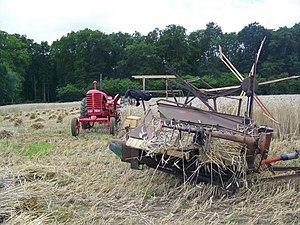
La moissonneuse-lieuse est une ancienne machine agricole, qui améliorait la moissonneuse. Cette machine fut inventée en 1872 par Charles Withington. Comme la moissonneuse elle fauchait les tiges des céréales, mais en outre elle permettait de les lier automatiquement en gerbes. Celles-ci étaient entassées ensuite en meules de façon à assurer le séchage des épis pendant plusieurs jours avant le battage qui se faisait à poste fixe.